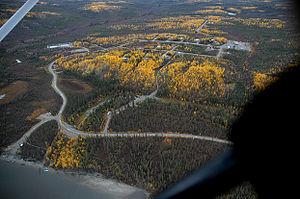
Alatna est une localité d'Alaska aux États-Unis dans la Région de recensement de Yukon-Koyukuk. En 2000, il y avait 37 habitants.